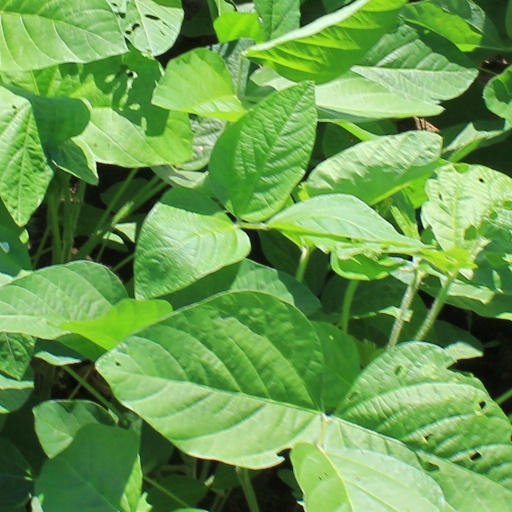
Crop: soybean